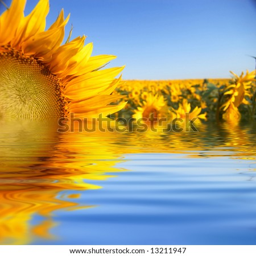
an image of sunflowers on background of sky